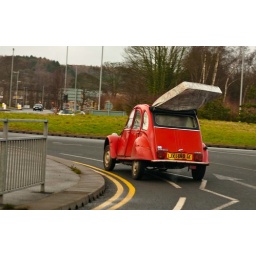
As seen on road up north.Forget the caravan. For people holidaying in the credit crunch.(Number plate photoshopped)